Enemies In-Law

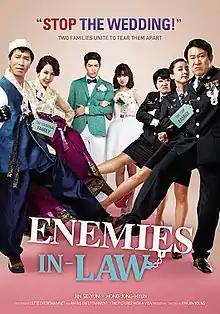
International poster

Enemies In-Law is a 2015 South Korean romantic comedy film directed by Kim Jin-young, starring Jin Se-yeon and Hong Jong-hyun.